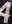
Number: 4